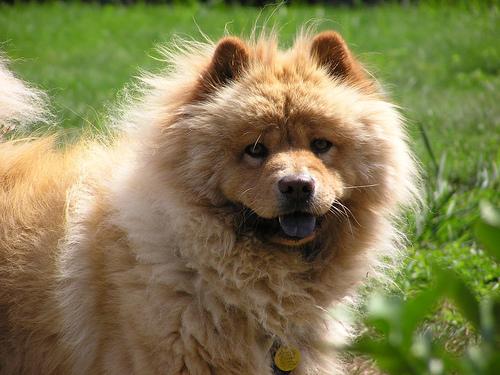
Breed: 329-n000119-chow